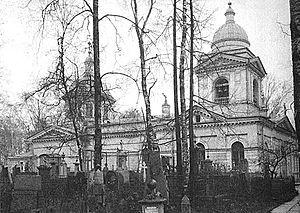
Saint-Pétersbourg. .